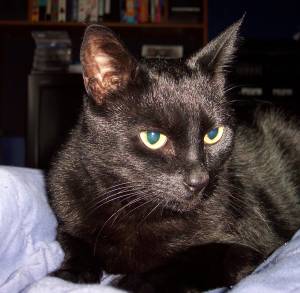
Animal: cat
Breed: bombay